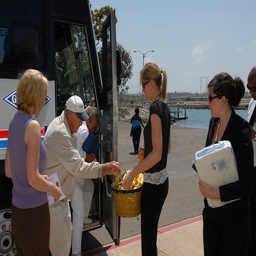
A woman gives bananas at the entrance of a tour bus
A woman passes out bananas to people disembarking from a bus.
A man reaching for a banana that a woman is holding in a basket.
Man accepting a banana from a woman with a whole basket full.
A woman holding a basket of fruit boards a bus with other people.